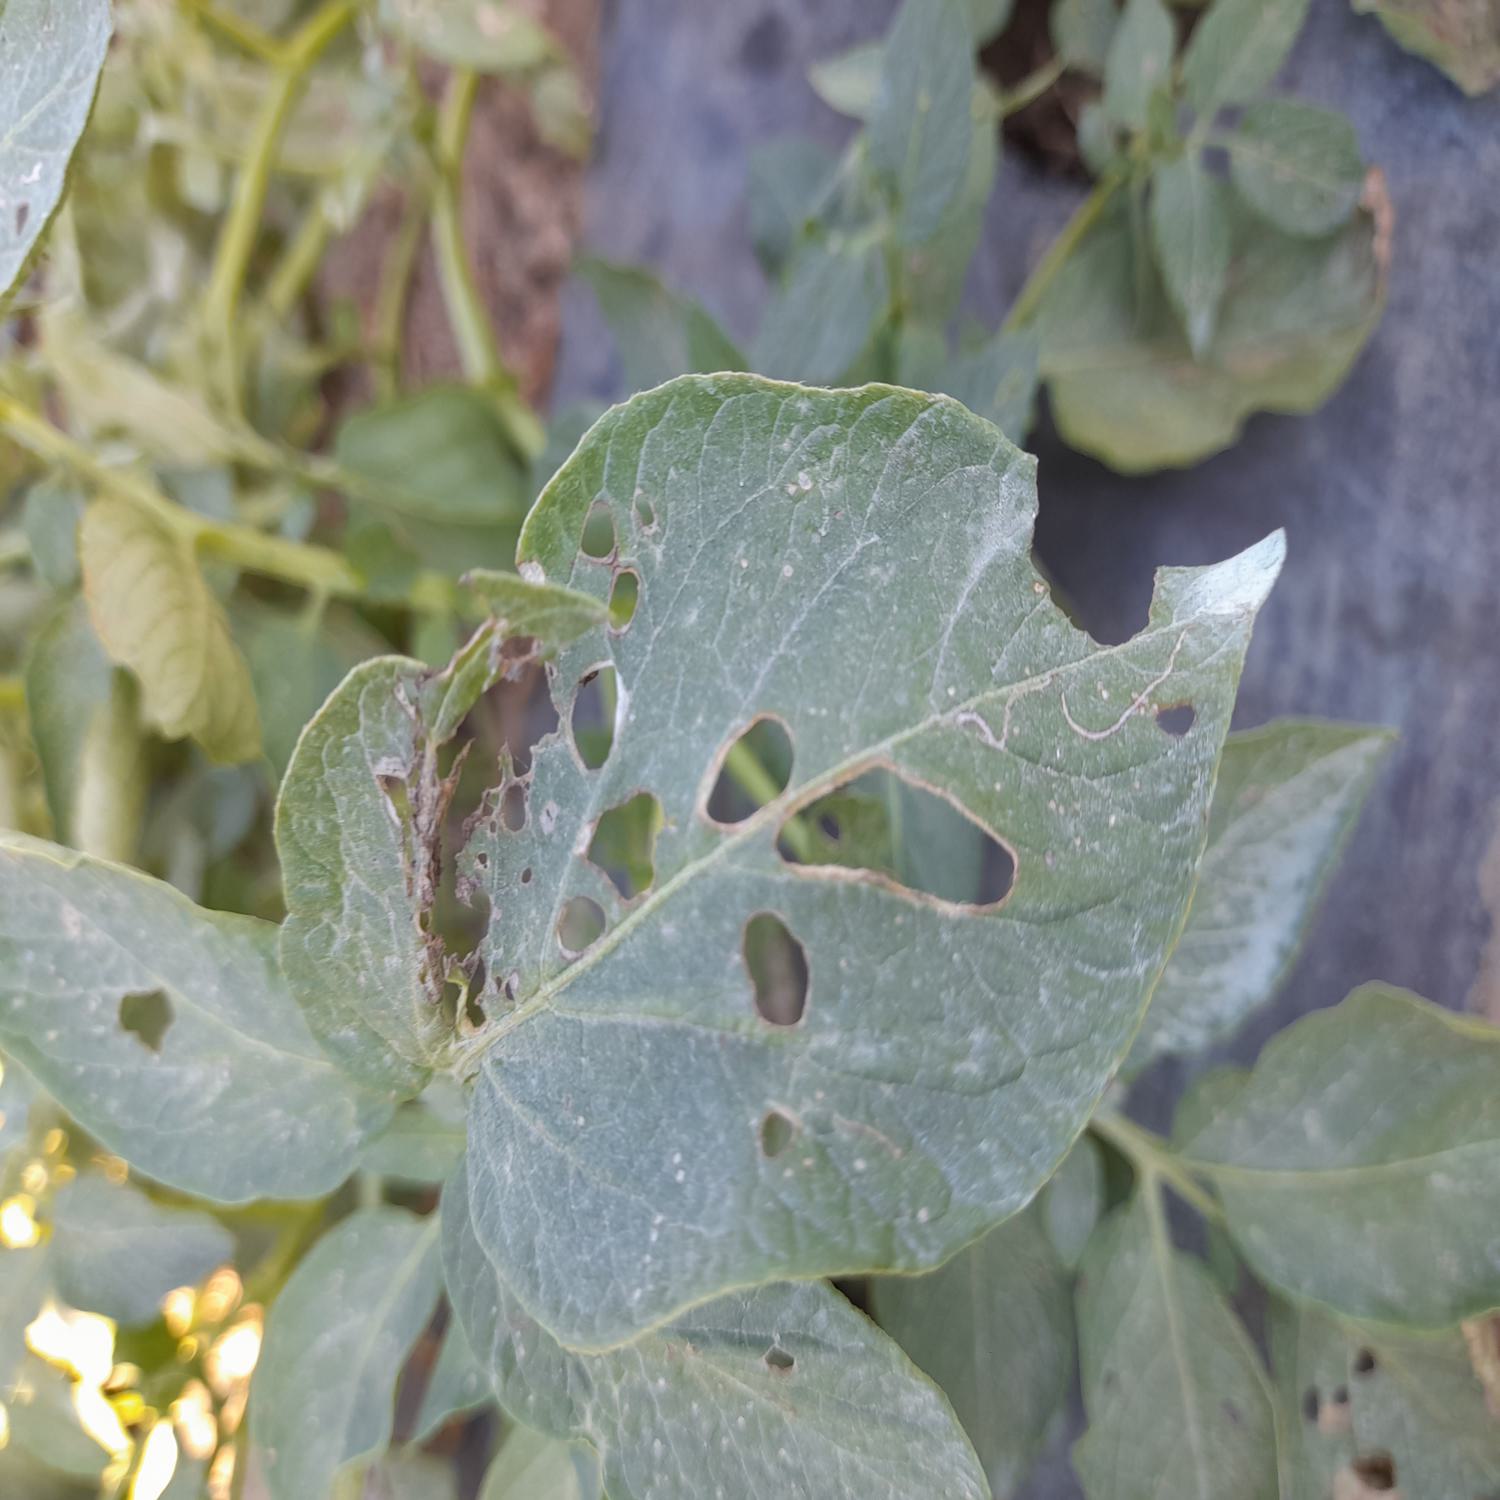
Label: Pest